Goddess movement

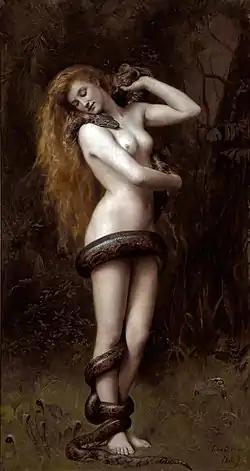
"Lilith" (1887) by John Collier in Atkinson Art Gallery, England

Wicca and Neopaganism, and to some extent the Goddess movement, were influenced by 19th-century occultism, such as the Hermetic Order of the Golden Dawn, as well as the Romantic movement in which both male and female were valued and honored as sacred, in contrast to and perhaps in reaction to mainstream Christian spirituality, especially if veneration of Mary by most Christians is not considered. Such views are described, for example, in the work of Robert Graves, especially "The White Goddess" (the origin of the neopagan 'Triple Goddess' concept) and "Mammon and the Black Goddess".